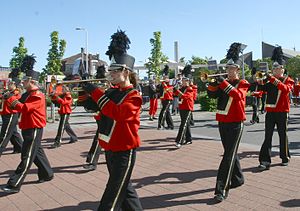
Showband
Et nederlandsk showband
Et Showband er et band eller orkester med blæseinstrumenter og trommer. Der kan også tilføjes rytmegruppe. Besætningen varierer.